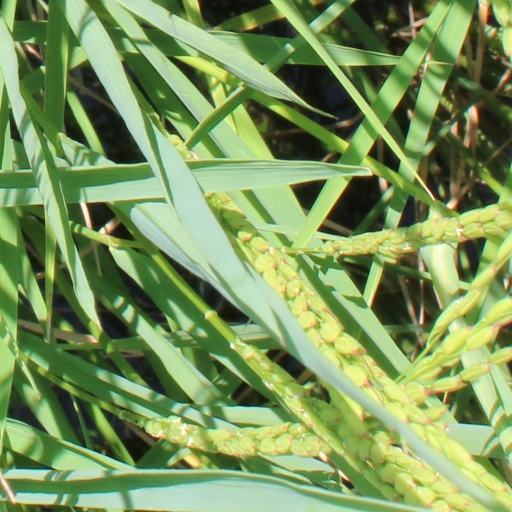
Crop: rice